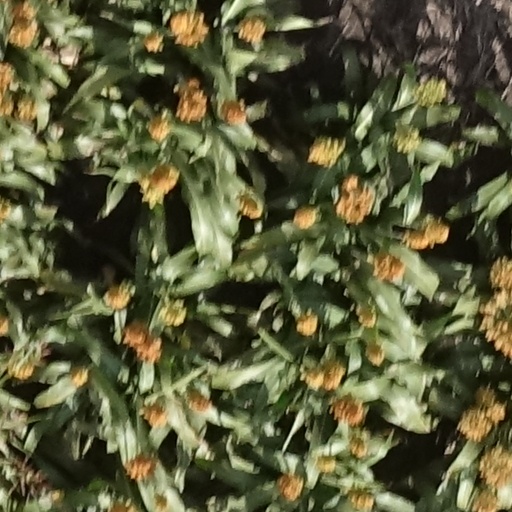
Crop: sorghum